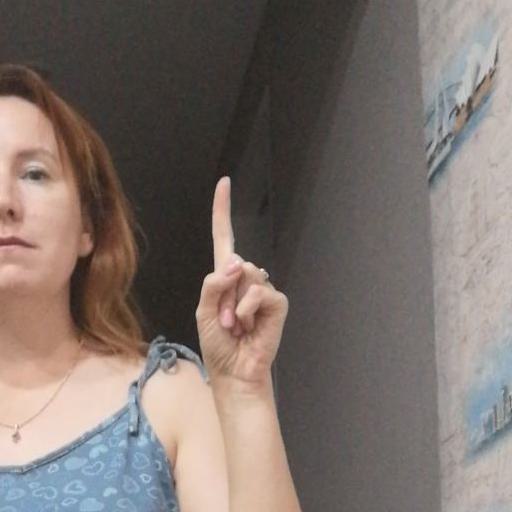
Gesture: one